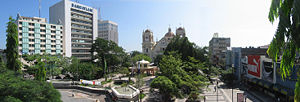
San Pedro Sula
Centrum i San Pedro Sula
San Pedro Sula er en by i det nordvestlige Honduras, med et indbyggertal på cirka 1.000.000. Byen er dermed landets næststørste by efter hovedstaden Tegucigalpa. Den regnes for det industrielle centrum i Honduras.